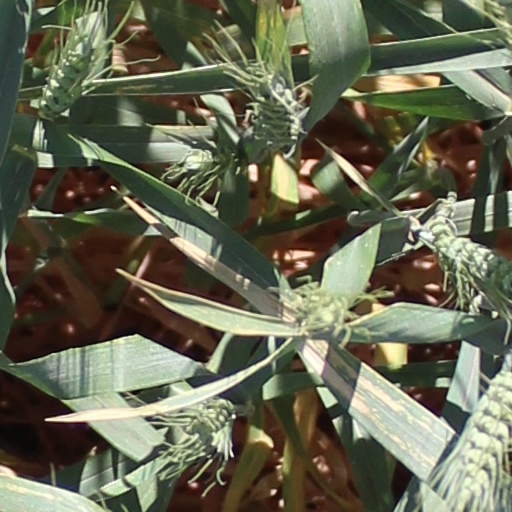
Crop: wheat